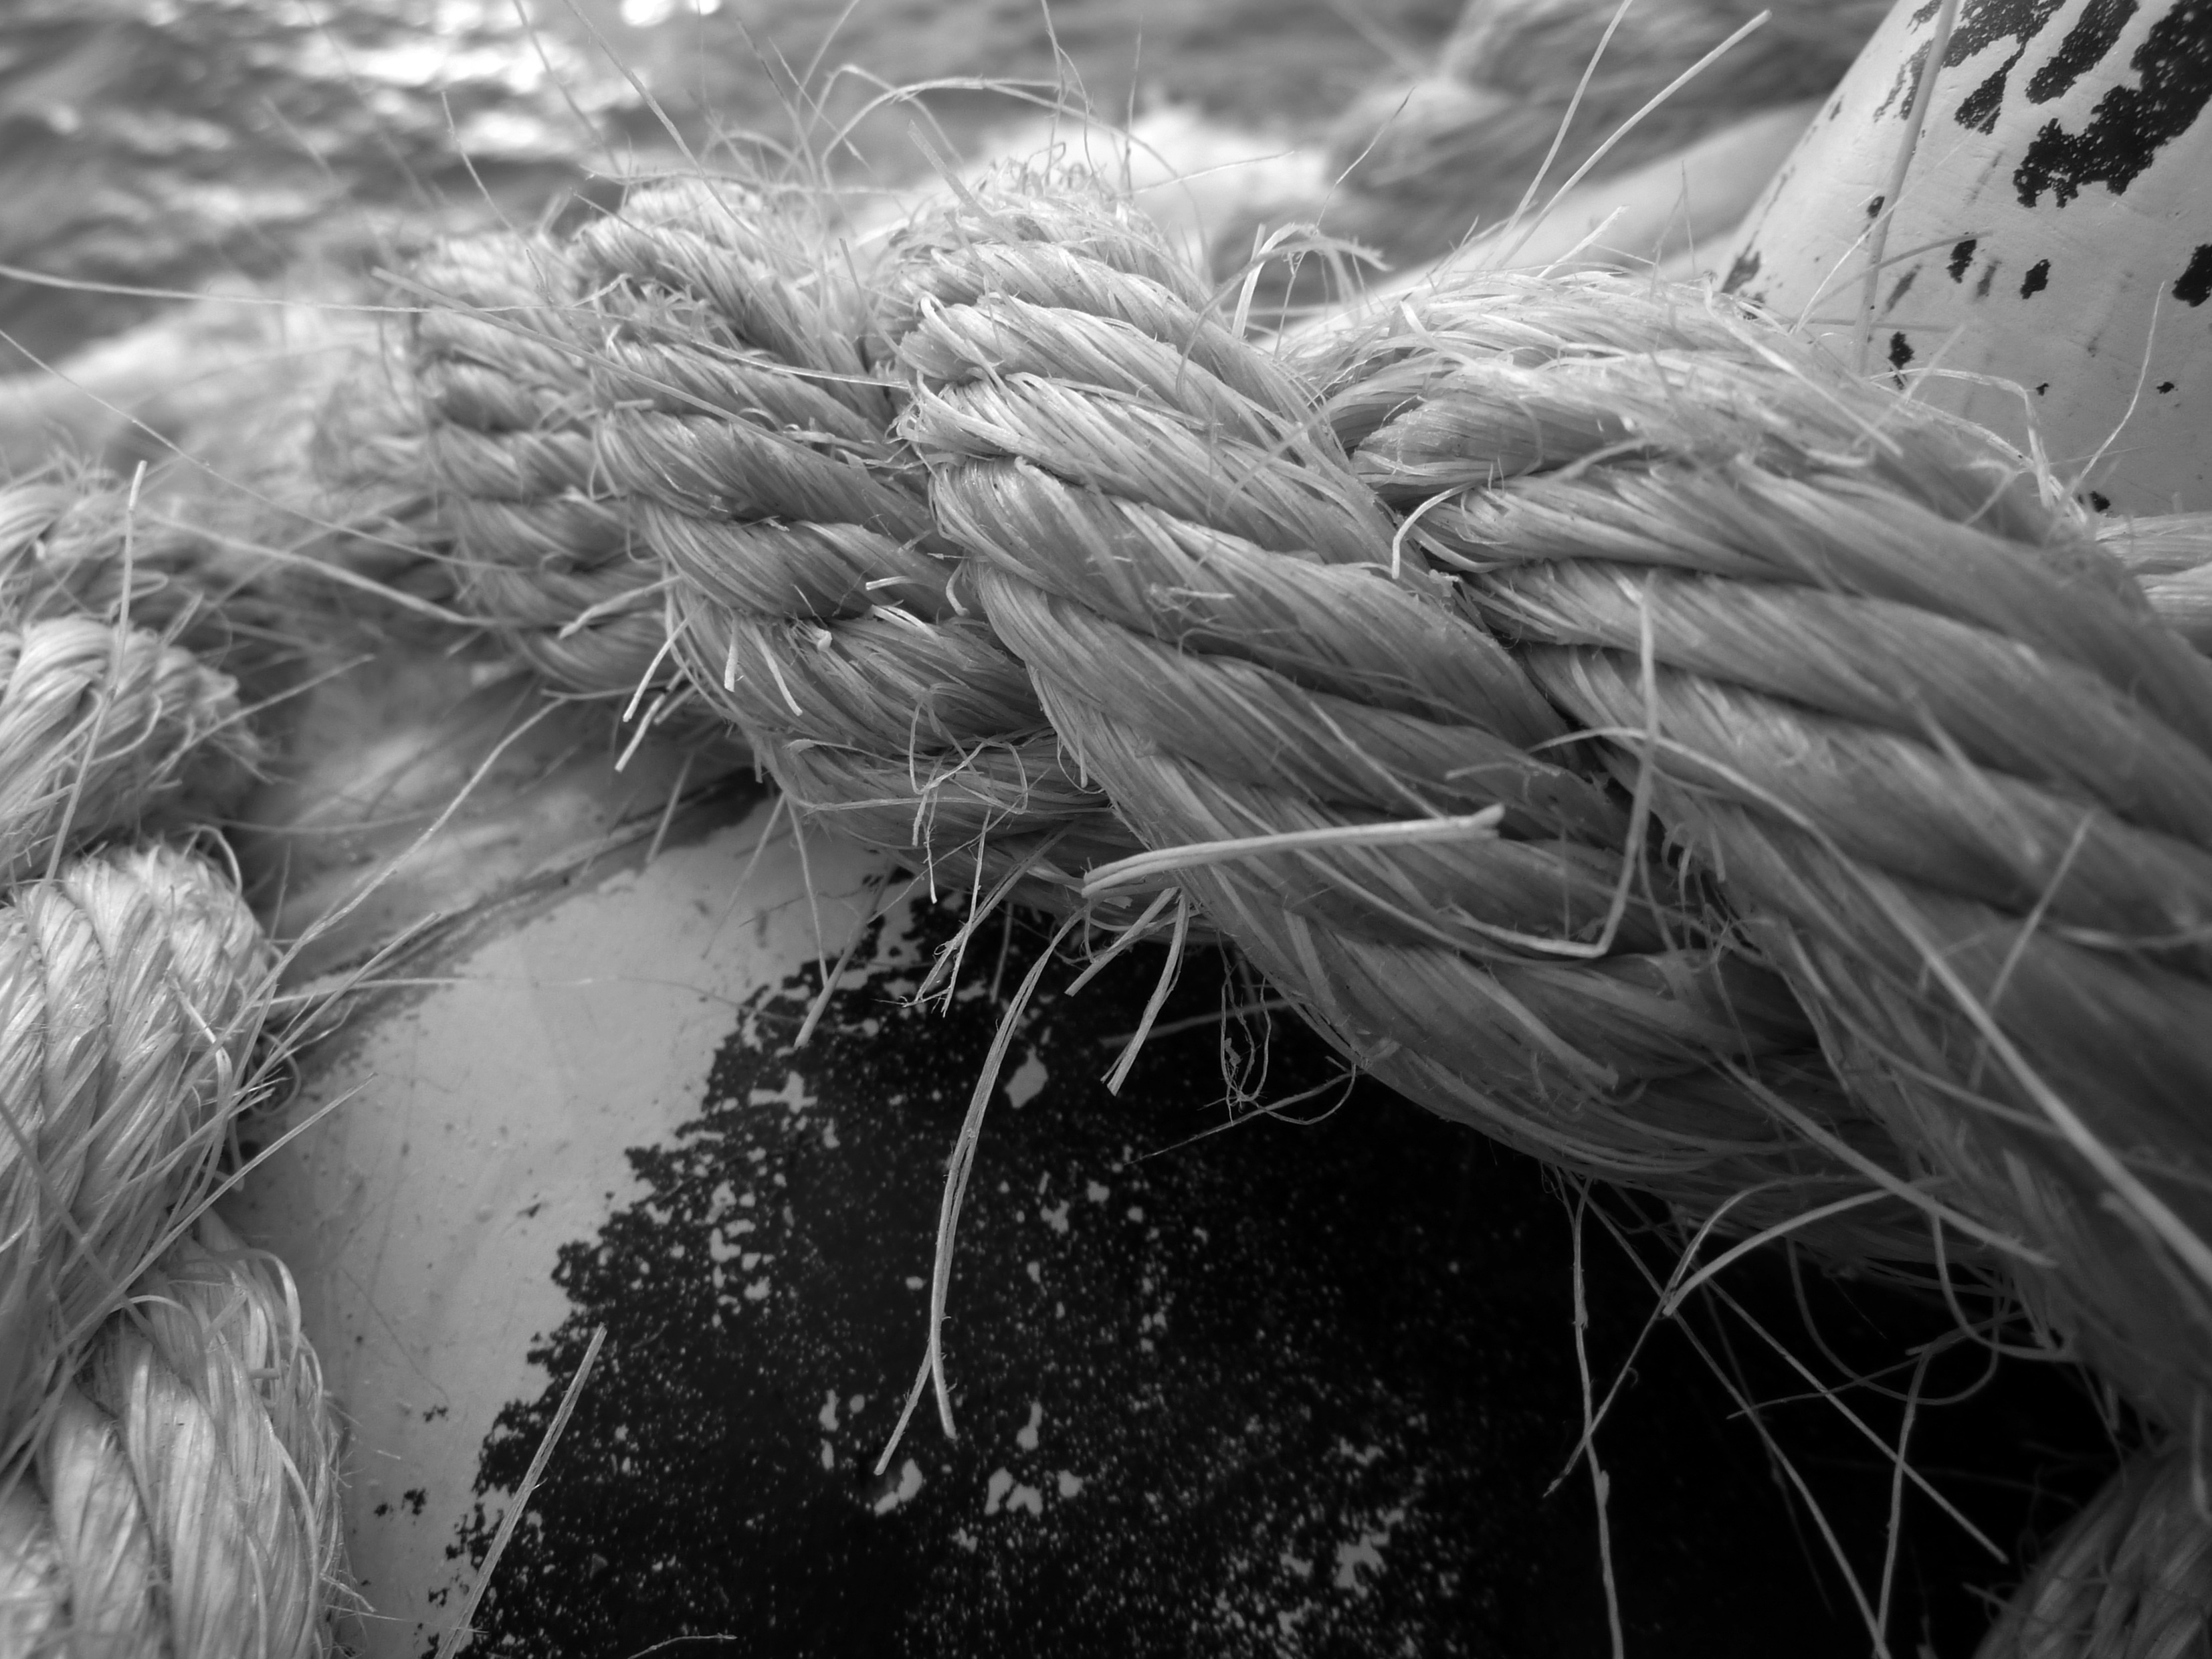
grass, branch, dew, rope, wing, black and white, white, photography, leaf, frost, black, monochrome, close up, leash, cordage, ship accessories, twisted ropes, monochrome photography, grass family